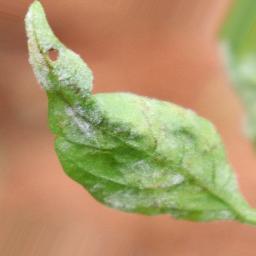
Label: powdery mildew